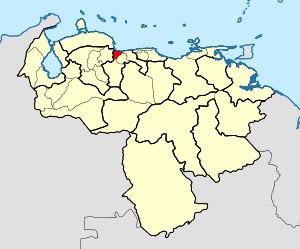
Le diocèse de Puerto Cabello est un diocèse de l'Église catholique au Venezuela, suffragant de l'archidiocèse de Valencia.